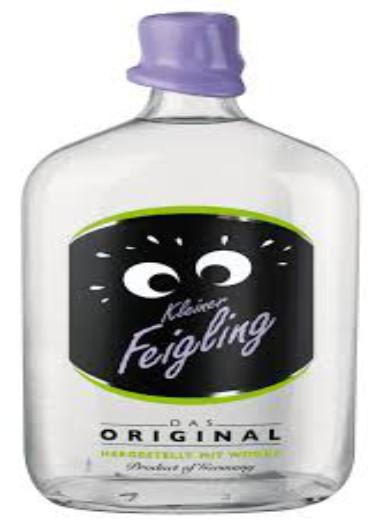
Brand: Kleiner Feigling
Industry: Food